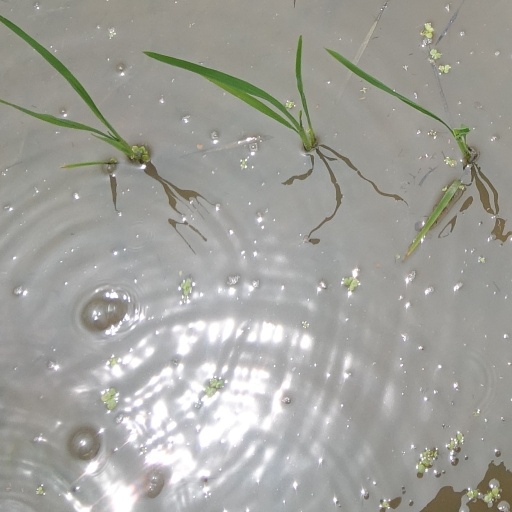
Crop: rice